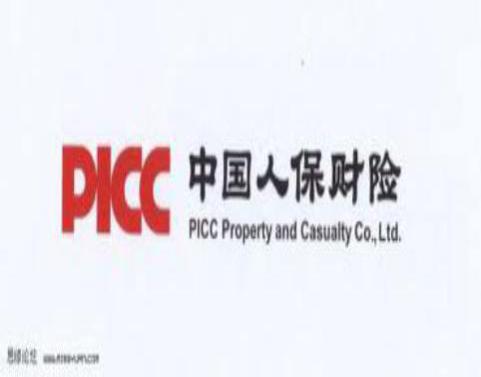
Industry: Others